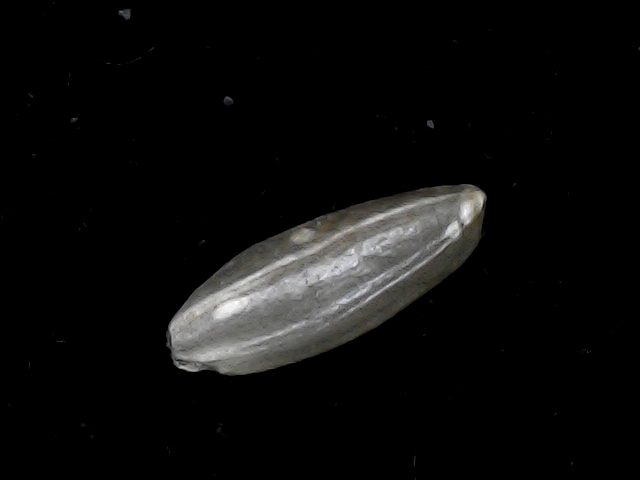
Rice variety: BD39